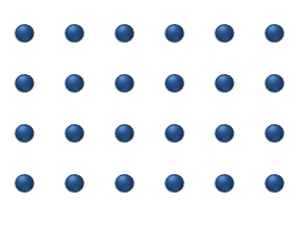
En science des matériaux, la diffusion de surface ou diffusion superficielle est un phénomène impliquant le déplacement d'adatomes, de molécules, et d'agrégats atomiques sur la surface de matériaux solides. Les mécanismes par lesquels cette diffusion s'effectue ont une certaine importance, car ils conditionnent le développement de matériaux ayant des propriétés intéressantes.